Energy policy of the United States

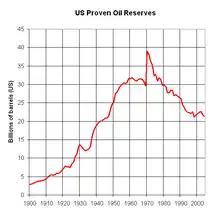
US oil reserves increased until 1970, then began to decline.

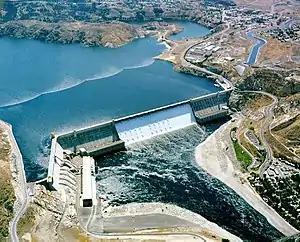
Grand Coulee Dam in Washington State.

In the early days of the Republic, energy policy allowed free use of standing timber for heating and industry. Wind and water provided energy for tasks such as milling grain. In the 19th century, coal became widely used. Whales were rendered into lamp oil. Coal gas was fractionated for use as lighting and town gas. Natural gas was first used in America for lighting in 1816. Since then, natural gas has grown in importance, especially for electricity generation. US natural gas production peaked in 1973, and the price has risen significantly since then.